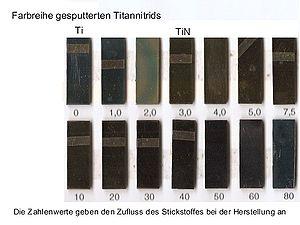
Le nitrure de titane est un composé chimique de formule TiN. Il s'agit d'une céramique ultraréfractaire très dure et résistante à la corrosion. Il est couramment utilisé comme revêtement des alliages de titane et des composants en acier, en carbures et en aluminium afin d'en améliorer les propriétés des surfaces. Il est appliqué en couche mince, généralement de moins de 5 μm d'épaisseur, par exemple en bijouterie en raison de sa couleur dorée, sur les céramiques hautes performances pour en protéger et durcir les surfaces tranchantes ou soumises à des frottements en raison de ses propriétés mécaniques, ou encore sur les instruments médicaux tels que les lames de bistouri et les lames de scies à os orthopédiques en raison de sa biocompatibilité. Il peut également être utilisé comme couche conductrice et barrière de diffusion en microélectronique, comme électrode dans les applications bioélectroniques, et plus généralement comme revêtement de surface sur les implants médicaux.